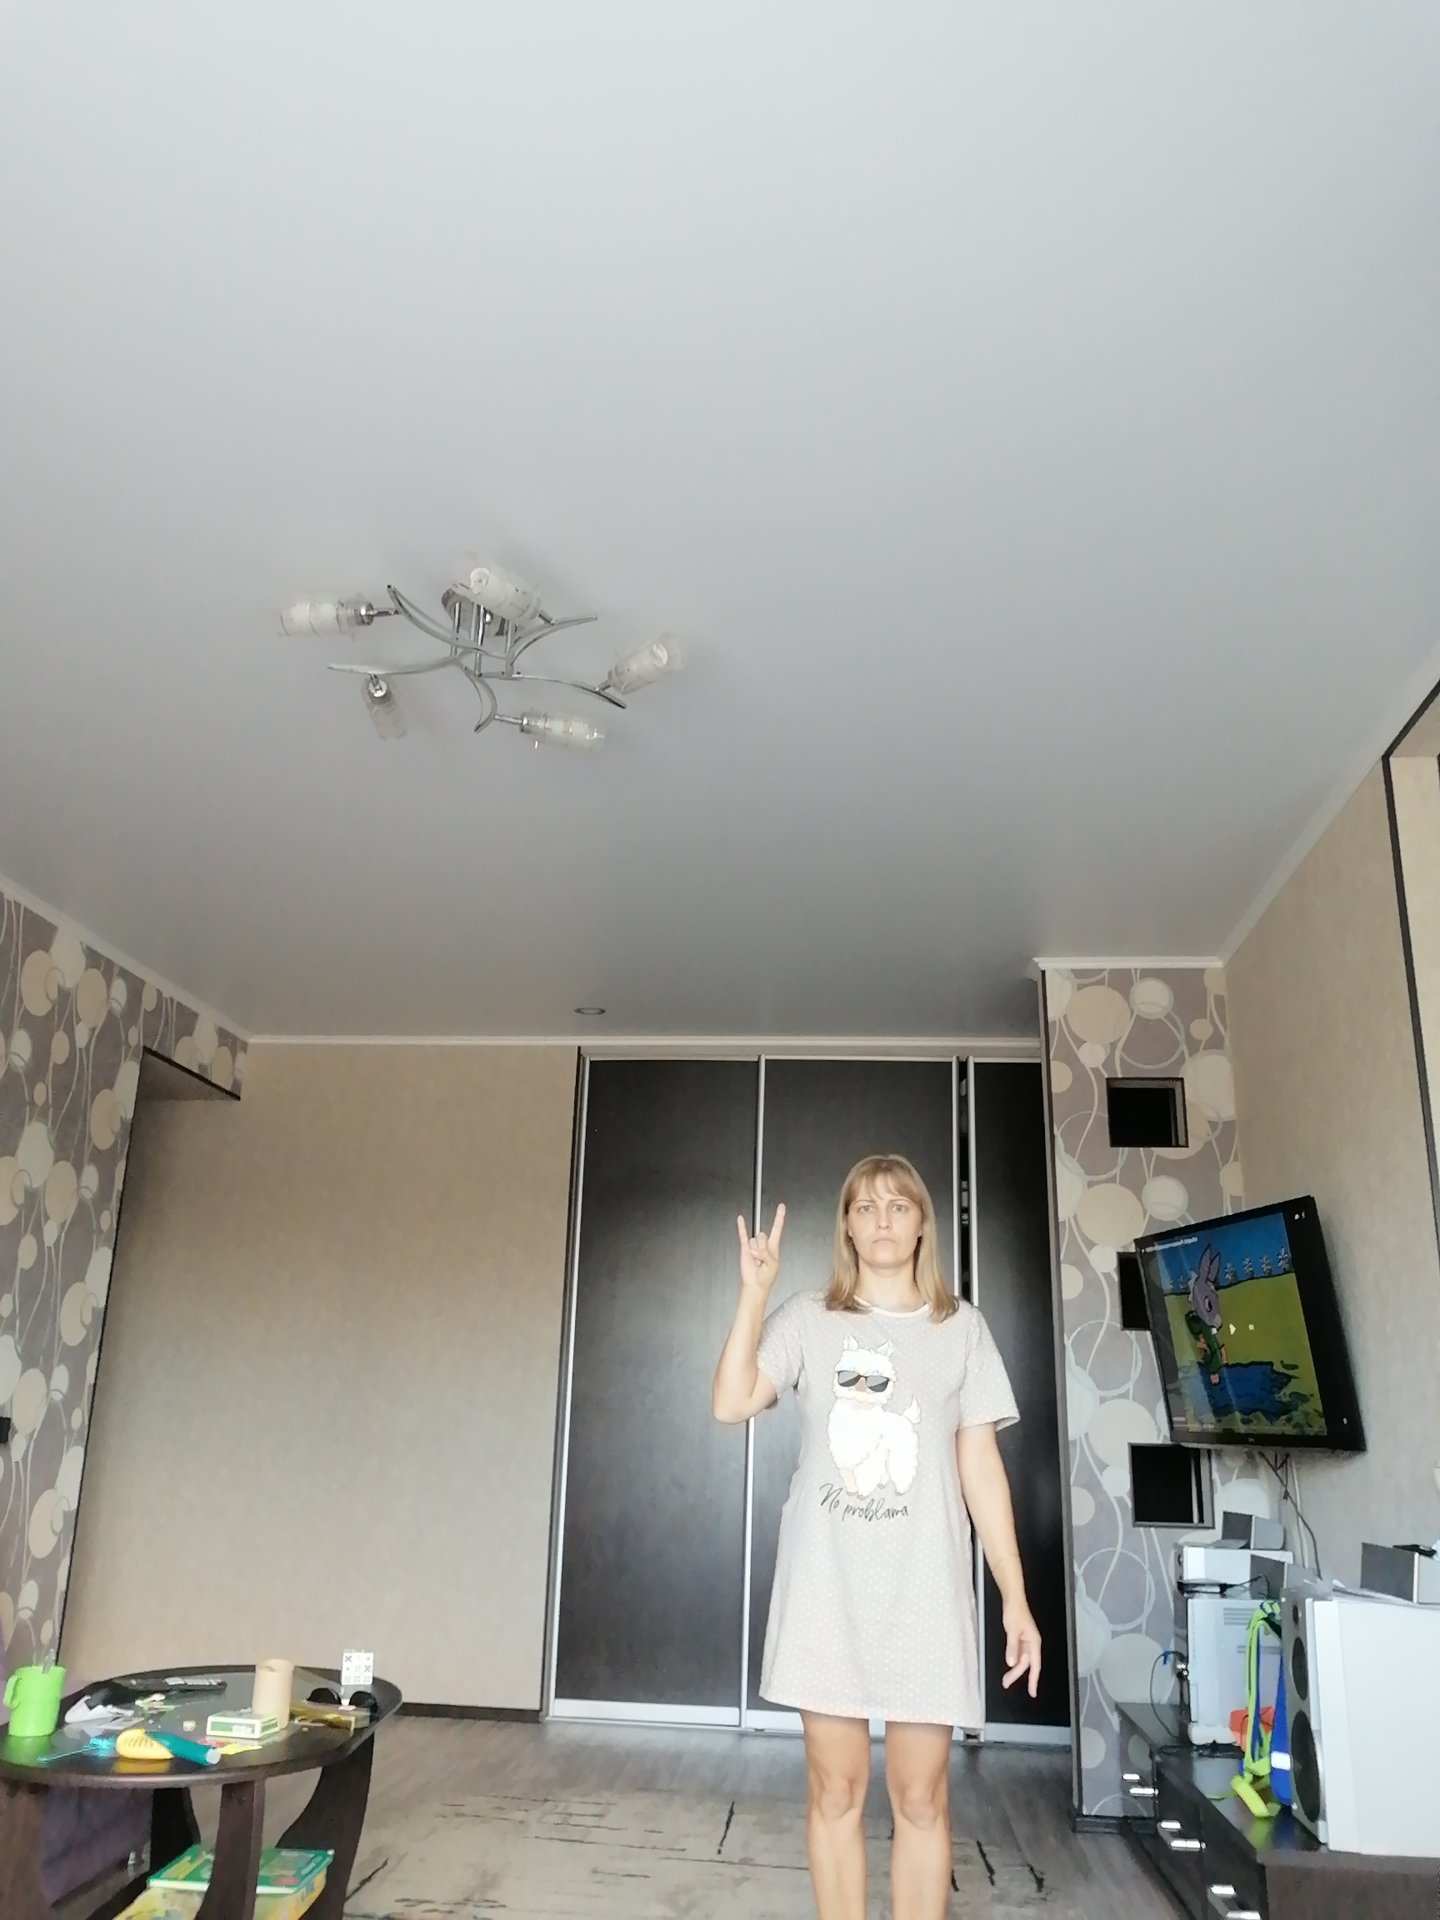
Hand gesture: rock